Typhon

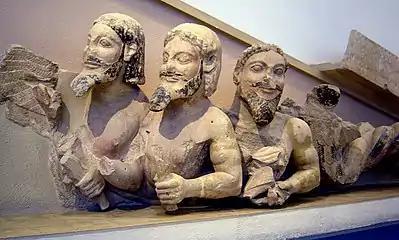
The three-bodied daemon, perhaps Typhon. Acropolis Museum, Greece.

The longest and most involved version of the battle appears in Nonnus's "Dionysiaca" (late 4th or early 5th century AD). Zeus hides his thunderbolts in a cave, so that he might seduce the maiden Pluto, and so produce Tantalus. But smoke rising from the thunderbolts, enables Typhon, under the guidance of Gaia, to locate Zeus's weapons, steal them, and hide them in another cave. Immediately Typhon extends "his clambering hands into the upper air" and begins a long and concerted attack upon the heavens. Then "leaving the air" he turns his attack upon the seas. Finally Typhon attempts to wield Zeus' thunderbolts, but they "felt the hands of a novice, and all their manly blaze was unmanned."